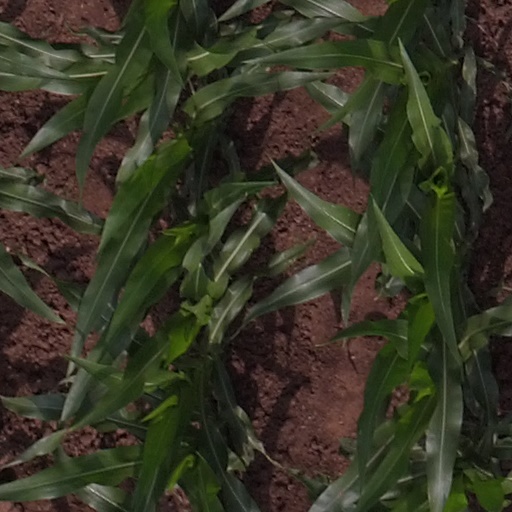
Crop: maize; corn